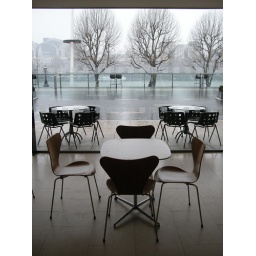
11am on the snowy morning. note paired polo bar seats against the glass balustrade.